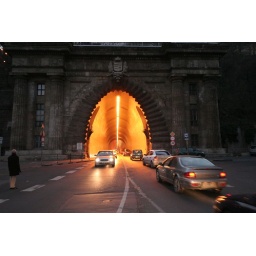
The Tunnel in Buda (a 350m road tunnel linking the city with the Buda countryside). Stands opposite the Chain bridge to Pest.